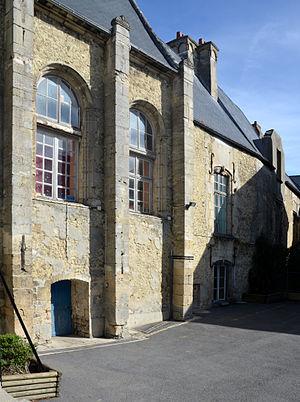
Ancien Hotel du petit Val Saint-Pierre, ou ancien prieuré du Val-des-Ecoliers, 40 rue Vinchon Laon, Aisne, France.
L'ancienne chapelle du Val-des-Écoliers de Laon, dans le département français de l'Aisne, date des XVᵉ – XVIIᵉ siècles.
L’École de Laon était une des plus anciennes et plus illustres écoles d'occident au XIIᵉ siècle.
Cet article recense les monuments historiques de Laon, en France.